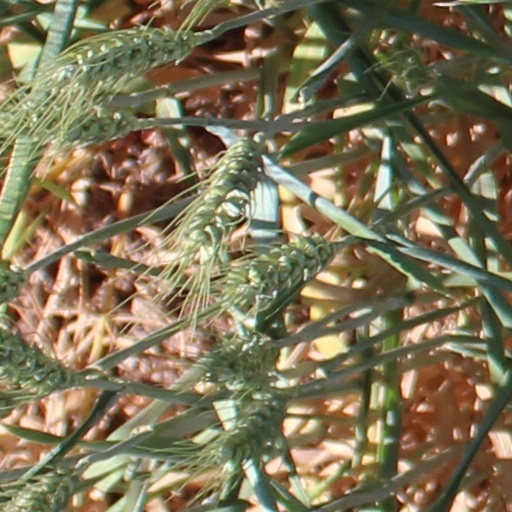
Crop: wheat